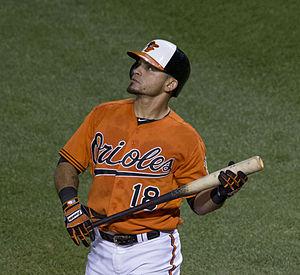
Gerardo Enrique Parra est un joueur de champ extérieur des Rockies du Colorado de la Ligue majeure de baseball.